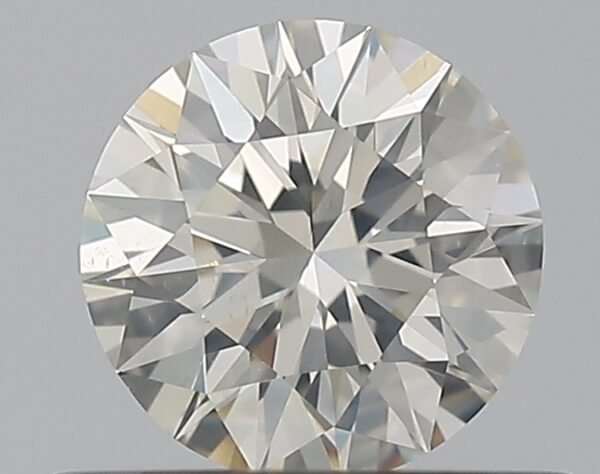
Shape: round
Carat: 0.5
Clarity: SI1
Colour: J
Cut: EX
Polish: EX
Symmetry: EX
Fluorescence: N
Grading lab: GIA
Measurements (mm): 5.11 x 5.15 x 3.18